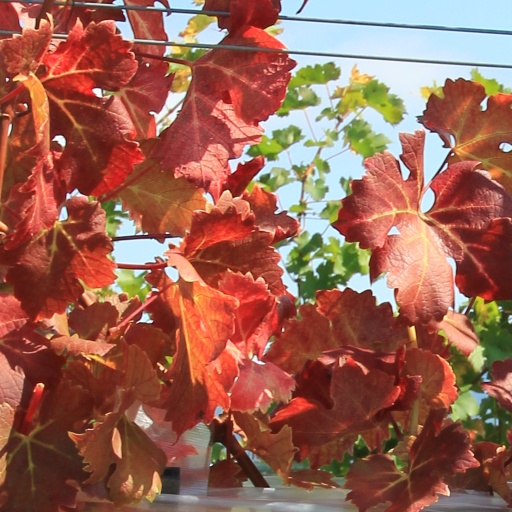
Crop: grape